Jo Grimond

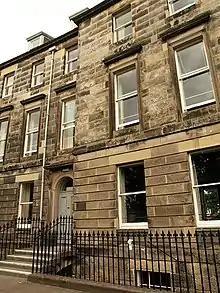
Grimond's birthplace

Grimond was born in St Andrews, Fife, to jute manufacturer Joseph Bowman Grimond and Helen Lydia, née Richardson. He was educated at Eton College and Balliol College, Oxford. He was at school and university with, among others, cricket commentator Brian Johnston and playwright William Douglas-Home. He received a first-class honours degree in Politics, Philosophy and Economics. He later became a barrister, being admitted to the bar as a member of Middle Temple.